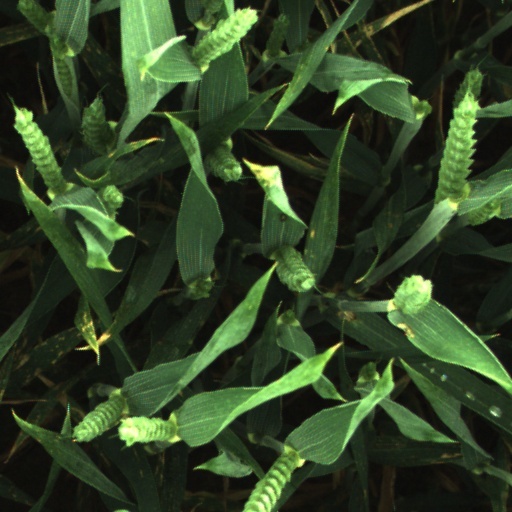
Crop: wheat